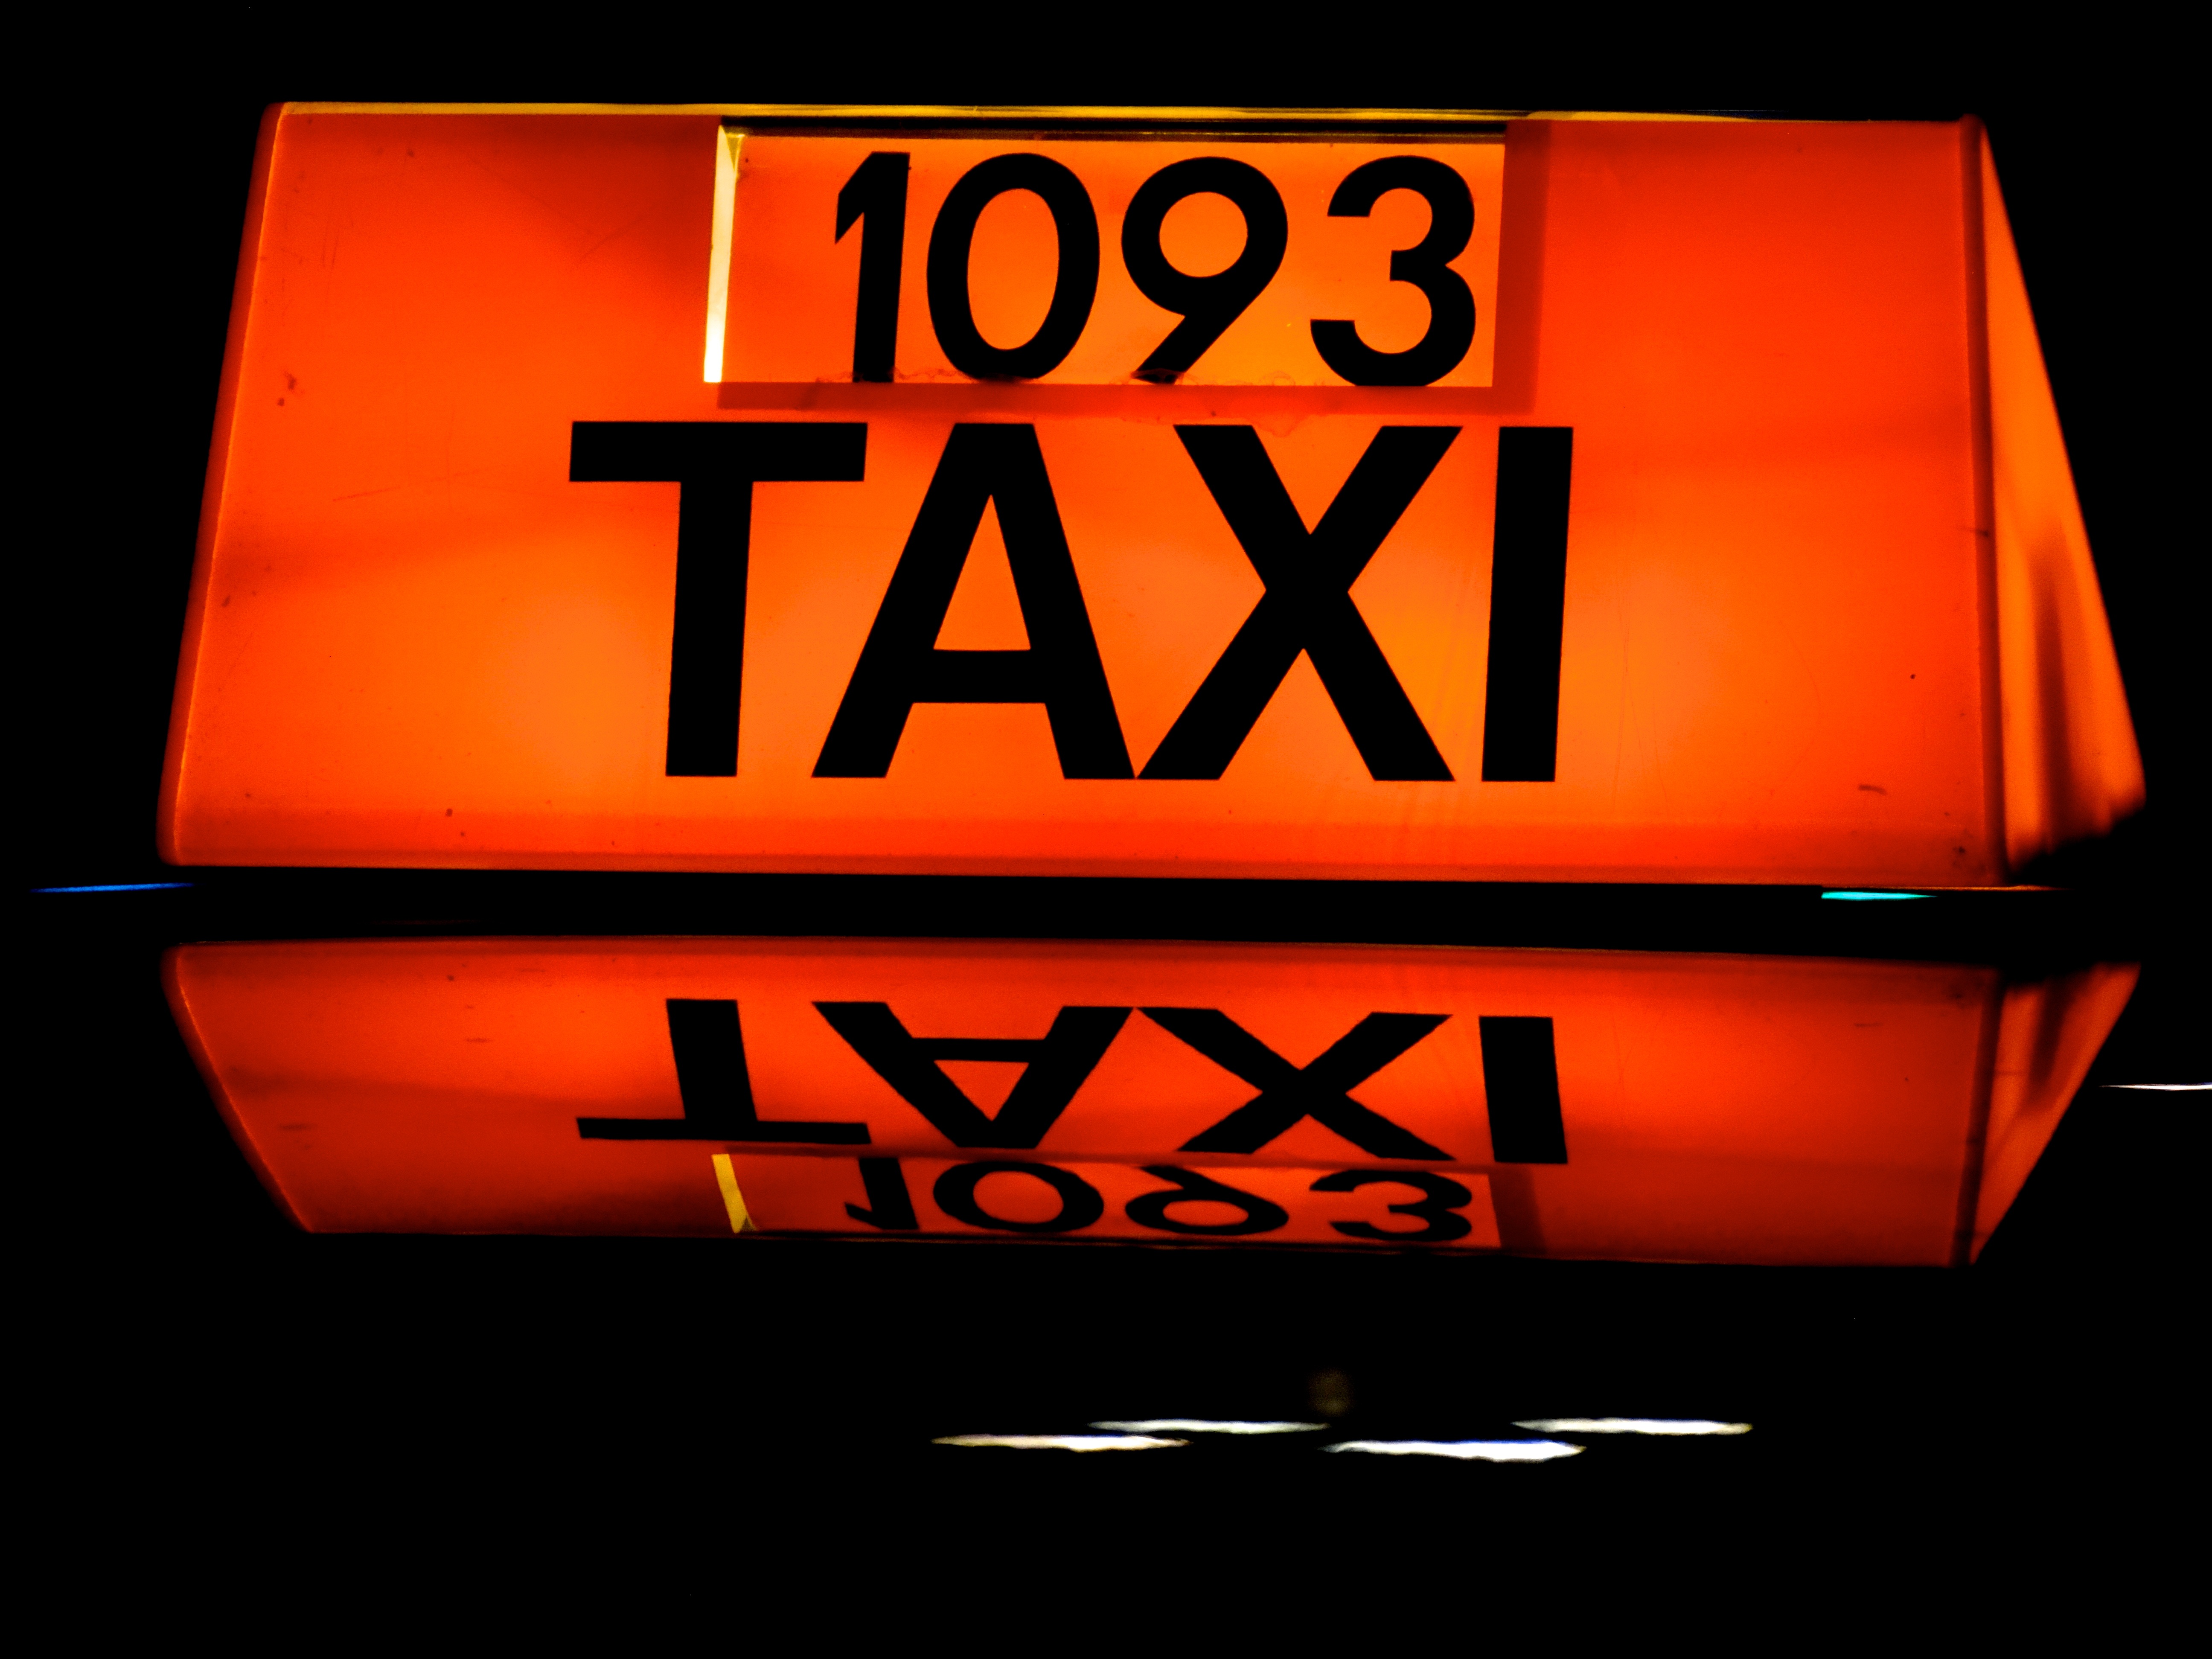
taxi, transport, lamp, signage, neon sign, brand, font, illustration, text, liqueur, vehicles, a ride, night service